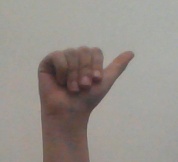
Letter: dhad